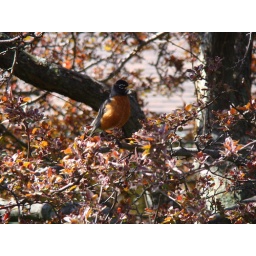
A bird in the tree is worth...